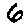
Label: 6